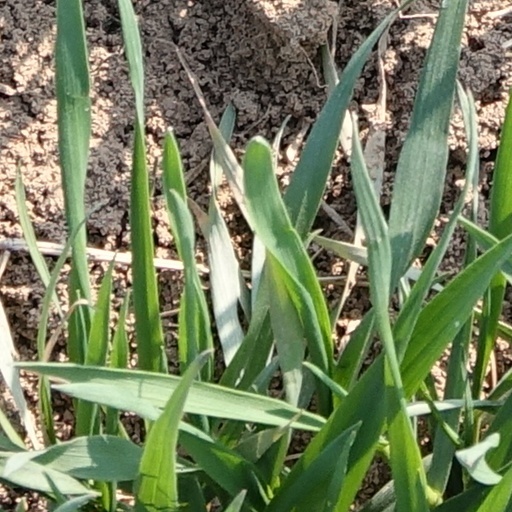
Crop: wheat